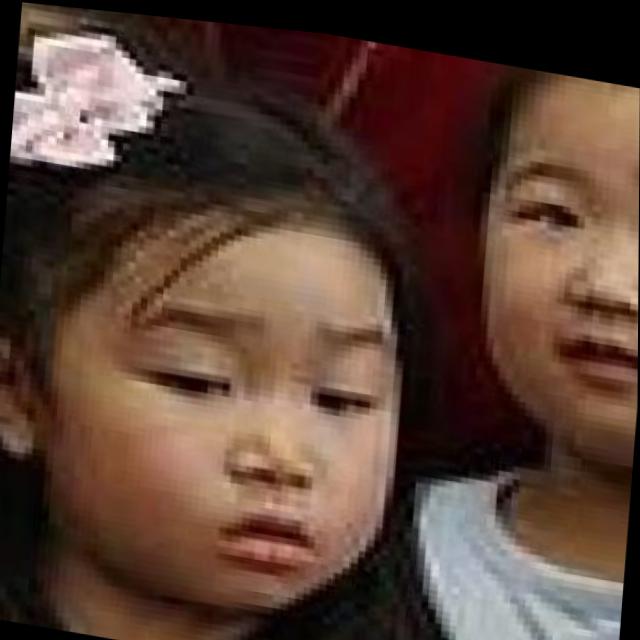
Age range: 0-12